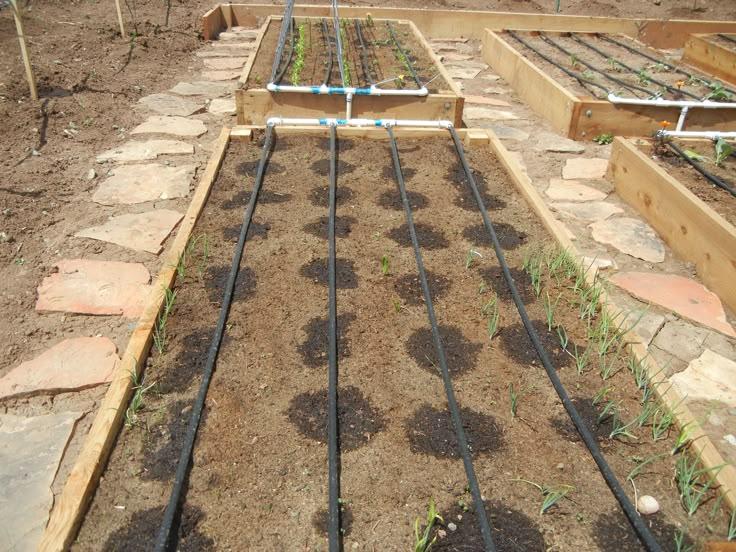
Umwagiliaji wa matone ni mfumo wa kisasa wa umwagiliaji wa mimea. Maji hupelekwa polepole kwa mabomba au mipira yenye matundu madogo, madogo, moja kwa moja hadi mguu wa kila mmea karibu na mizizi yake.